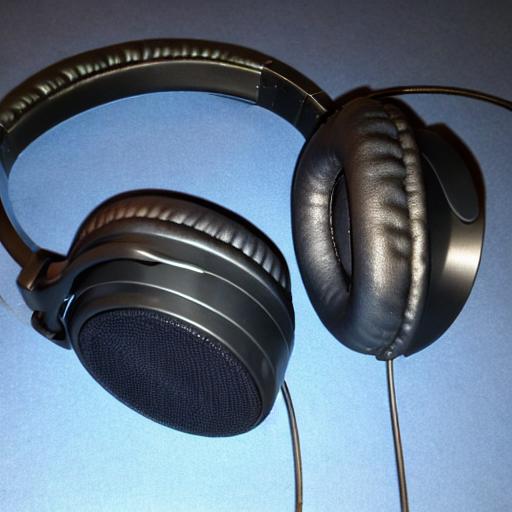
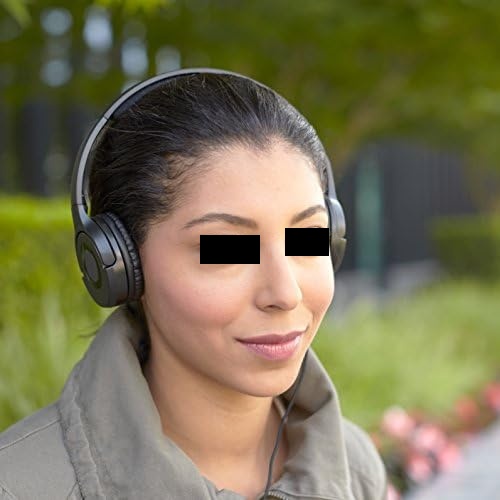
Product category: headphones
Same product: no